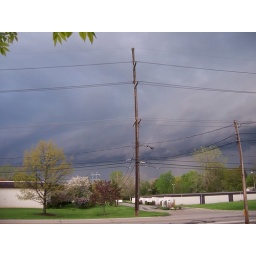
Ahh, look at that cold air being pushed out ahead of this line in the form of a shelf cloud